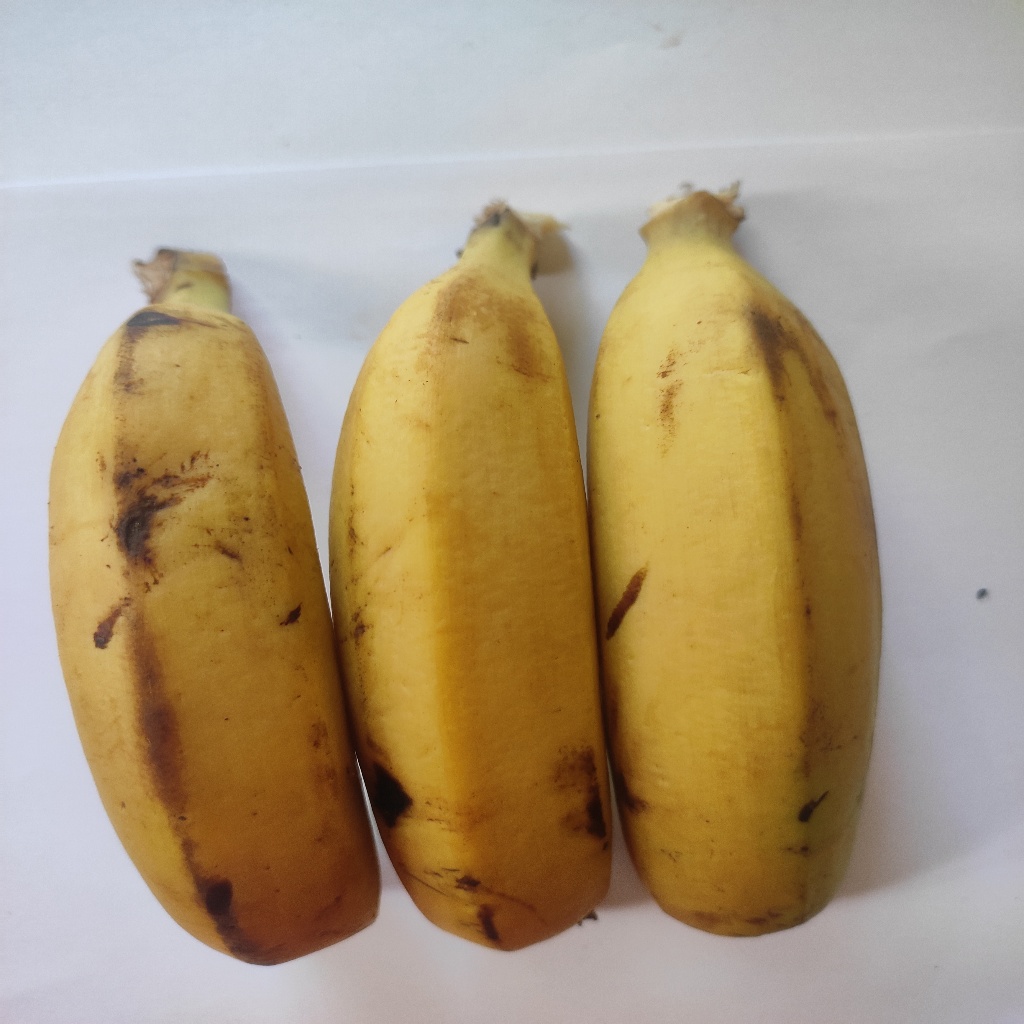
Crop: banana
Quality class: Class_A